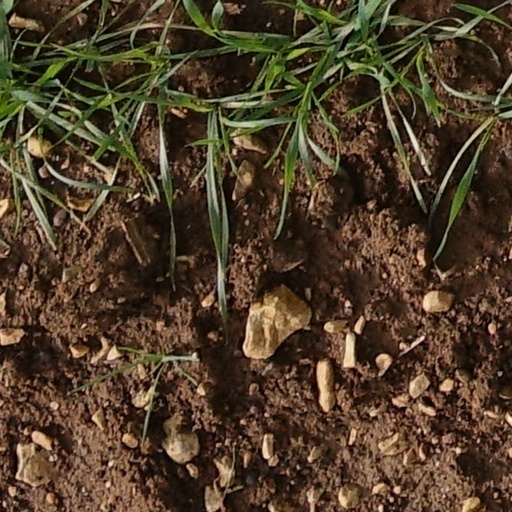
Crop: wheat